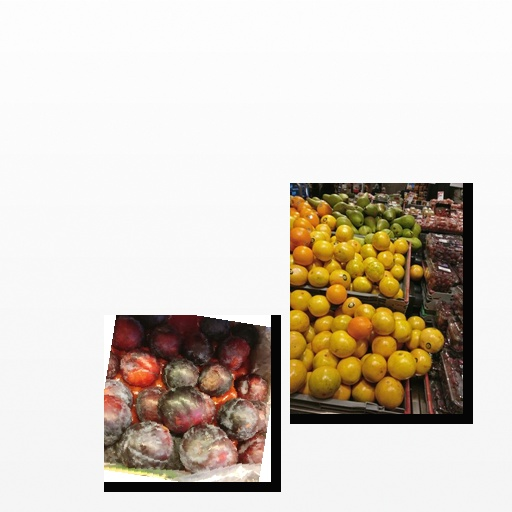
Food items: plum, red_grapefruit